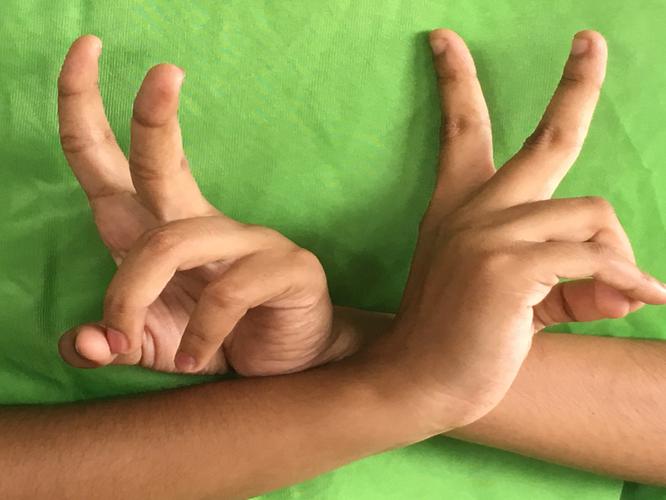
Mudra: Kartariswastika
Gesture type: double_hand